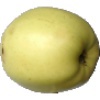
Label: Apple Golden 2